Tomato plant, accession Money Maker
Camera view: tilt-top (135 deg); turntable rotation: 150 degrees
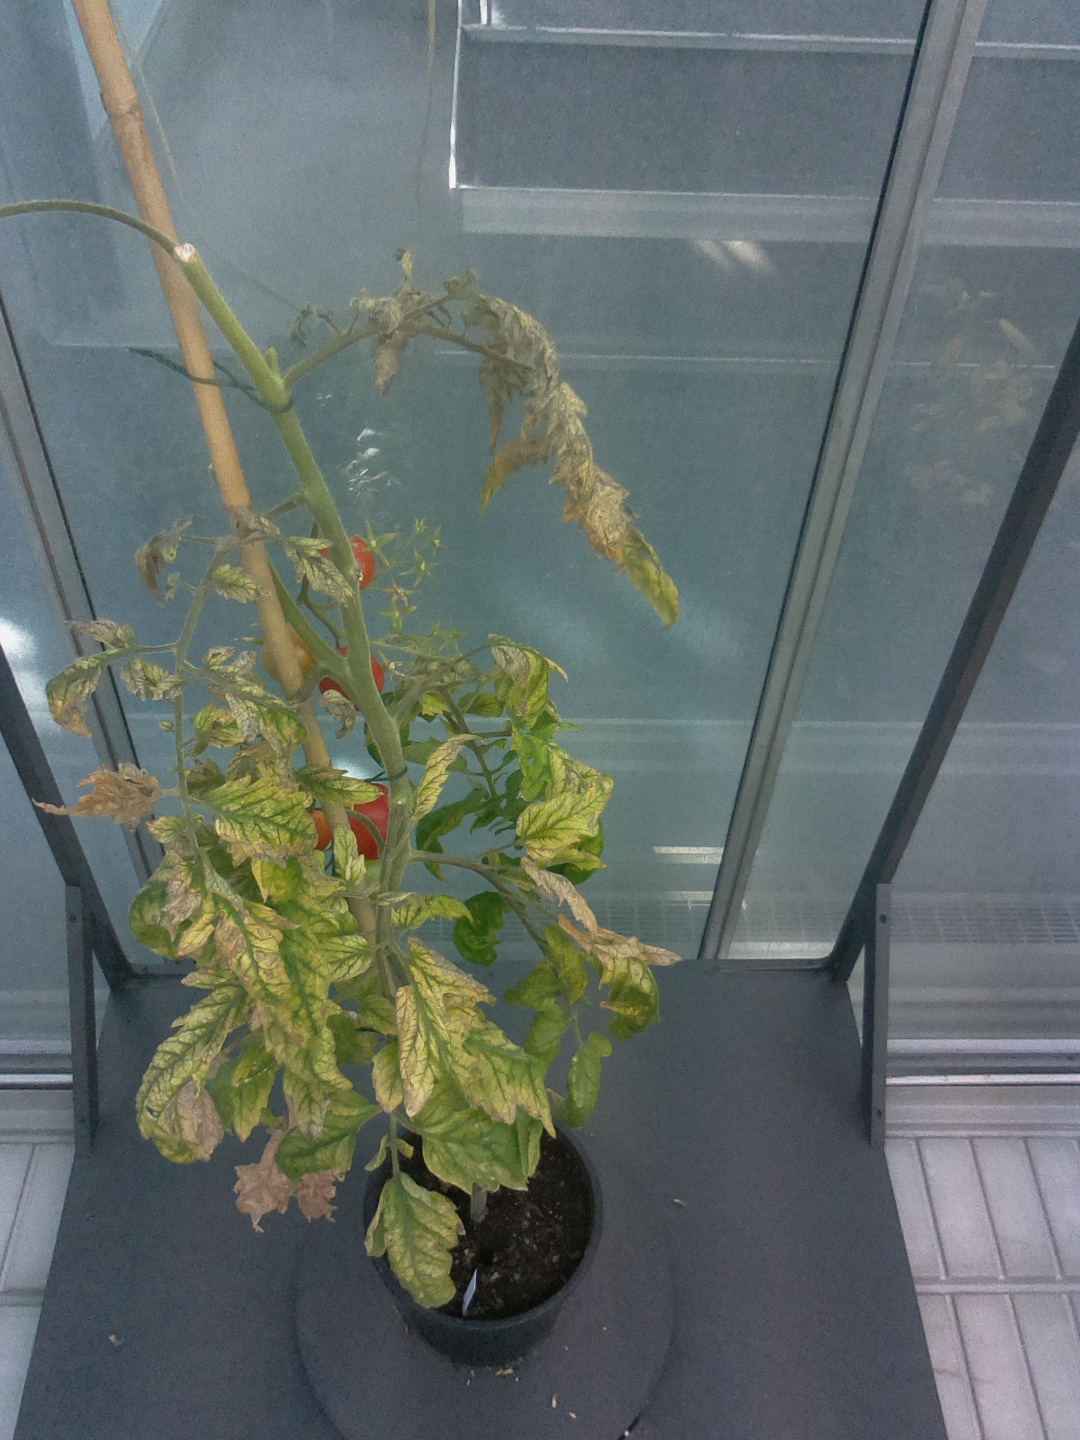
BBCH growth stage 84: 40%-50% of fruits show typical fully ripe color